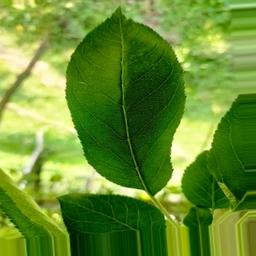
Label: Healthy